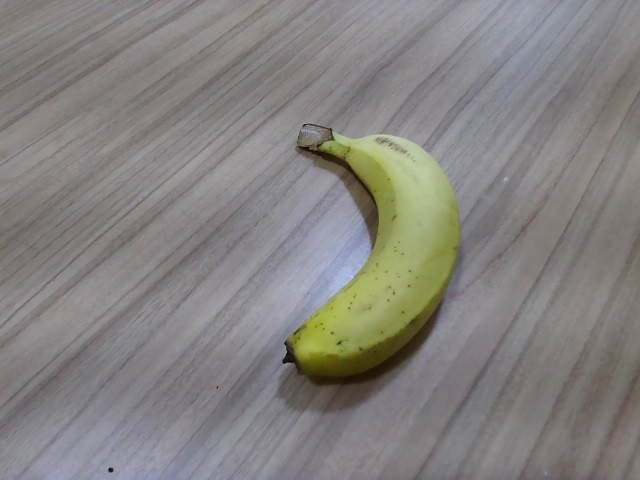
Label: Ripe_Banana